Clinique Bois-Cerf

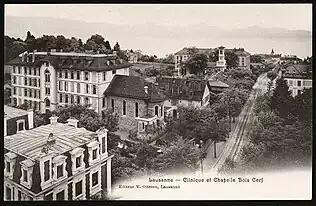

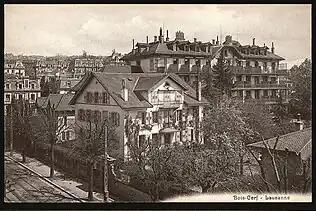

Founded in 1685 by a French religious community called "Religieuses Trinitaires", they start renting a villa called "Le Petit Bois-Cerf" on the actual site in 1892 taking care of the sick and poor persons. A first building is built in 1902 and replaced in 1980 by the actual building. The "Religieuses Trinitaires" sold the clinic in 1987. Clinique Bois-Cerf has been part of the Hirslanden Private Hospital Group since 1998. A major renovation of the clinic was completed in 2003. To date, the clinic is directed by Cédric Bossart.